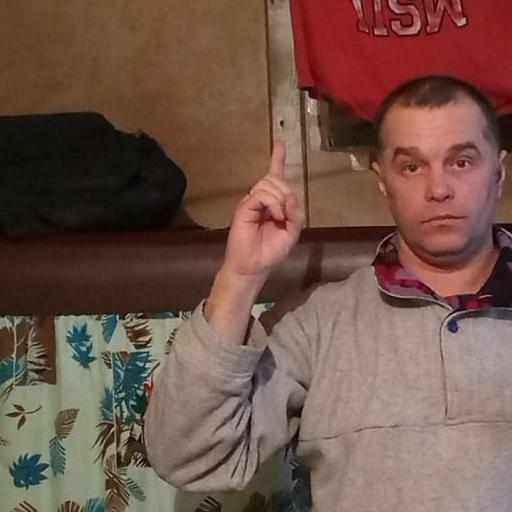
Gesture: one